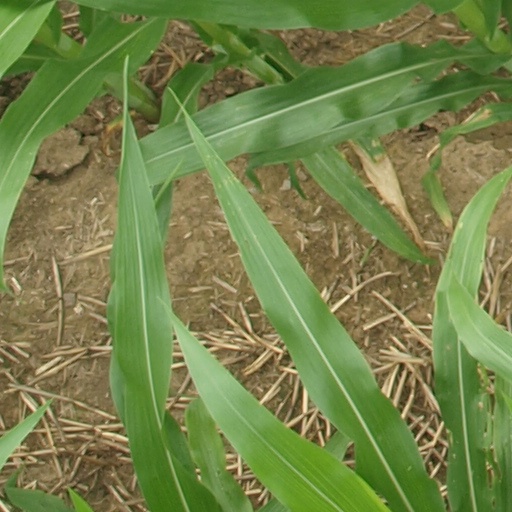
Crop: maize; corn